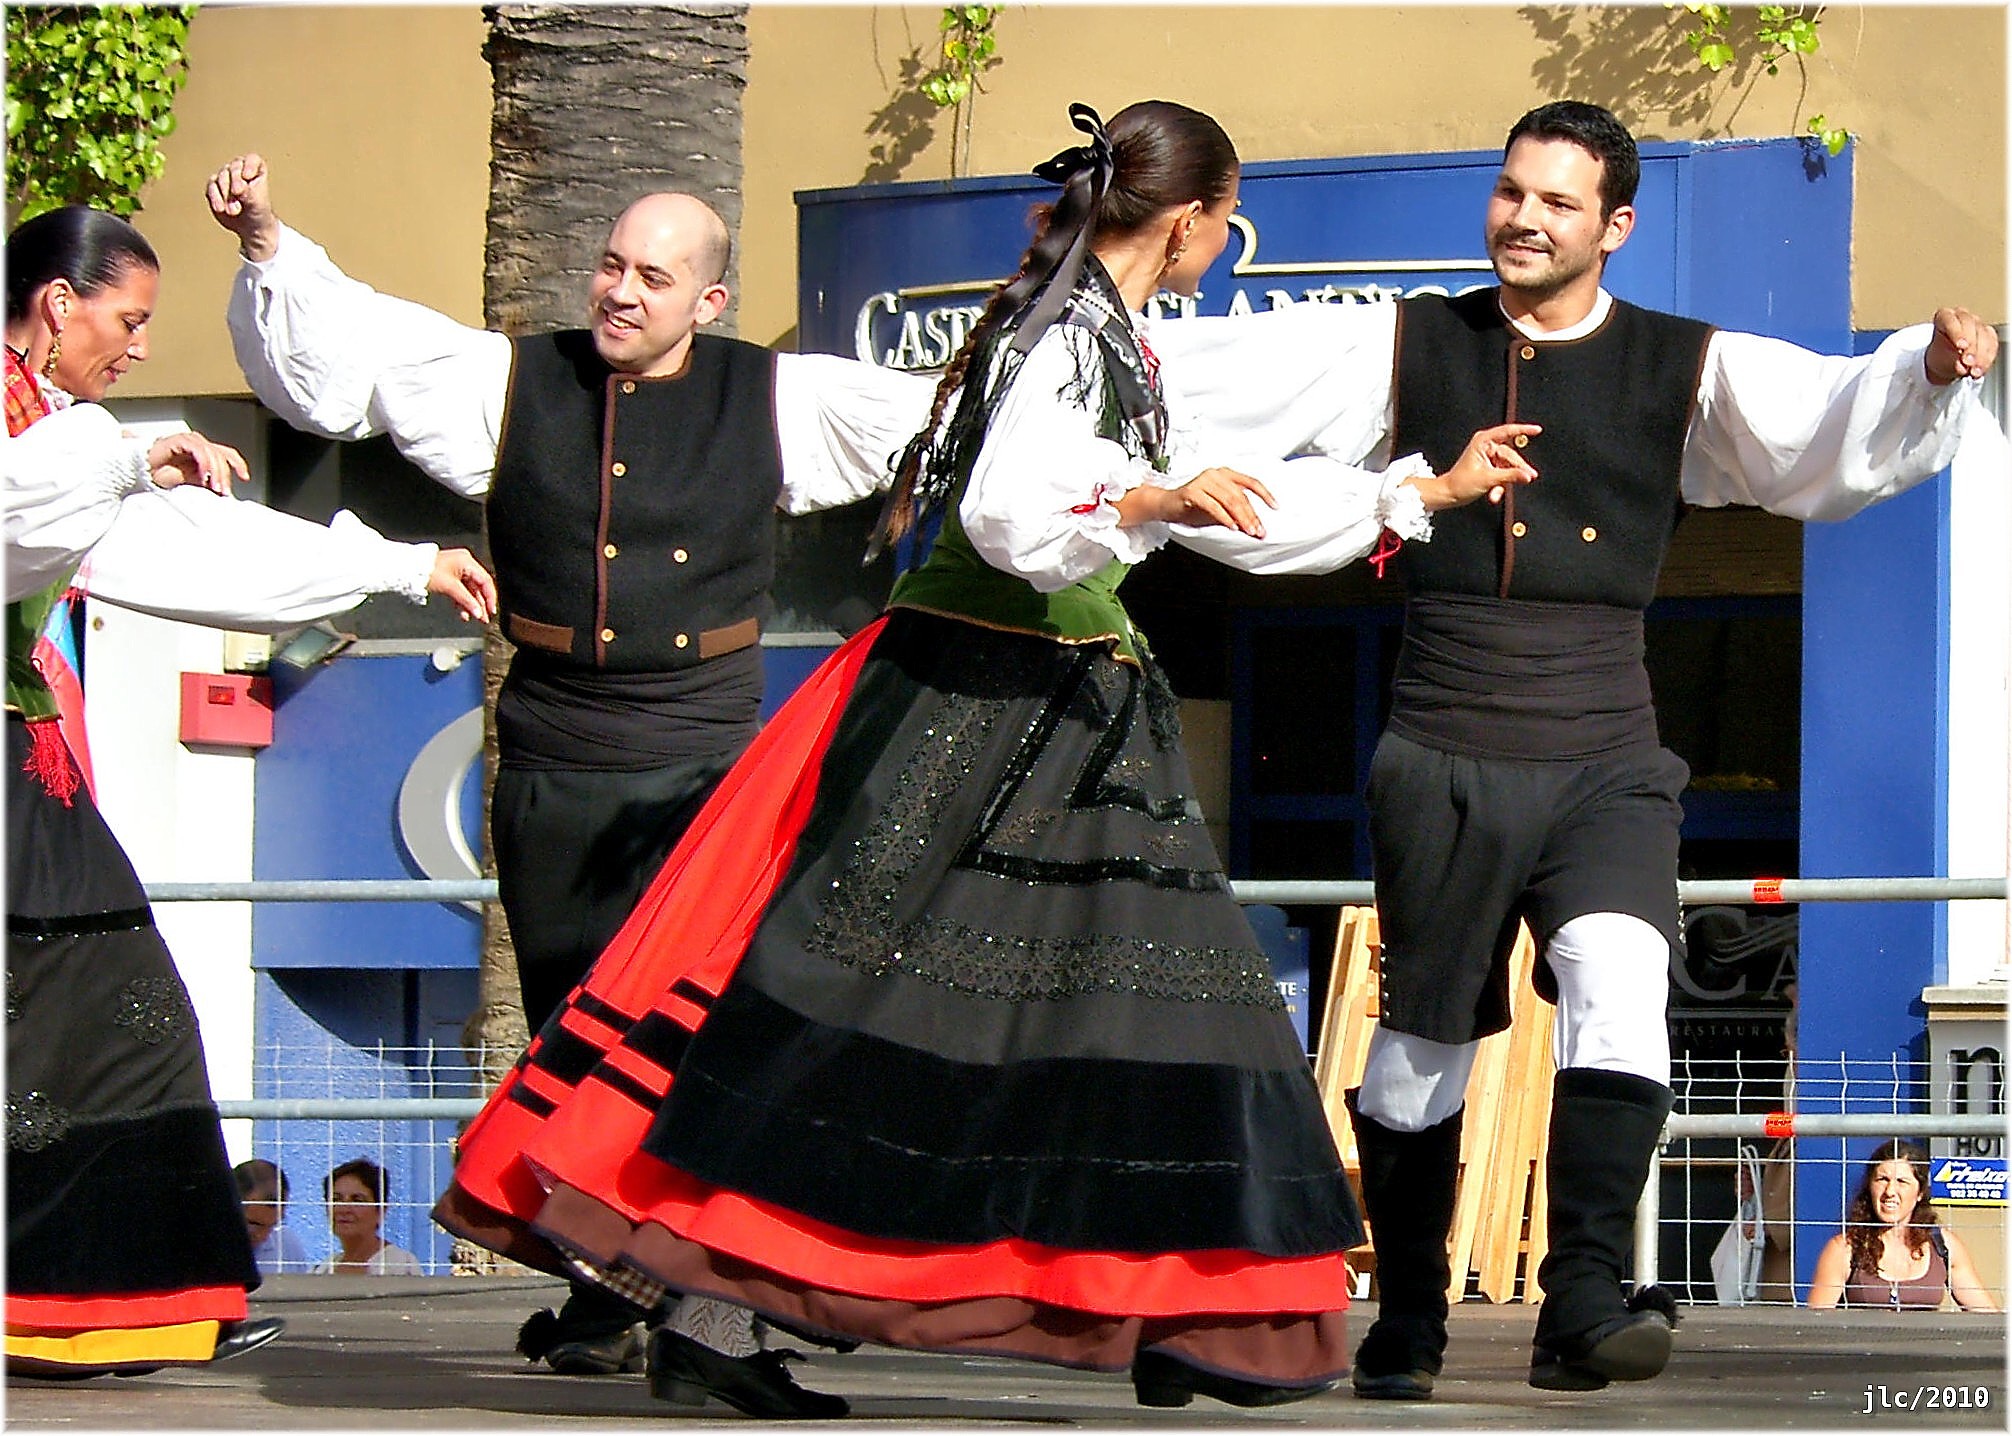
people, dance, sports, gente, galicia, galiza, xente, baile, folclore, performing arts, acoru a, coru a, folk dance